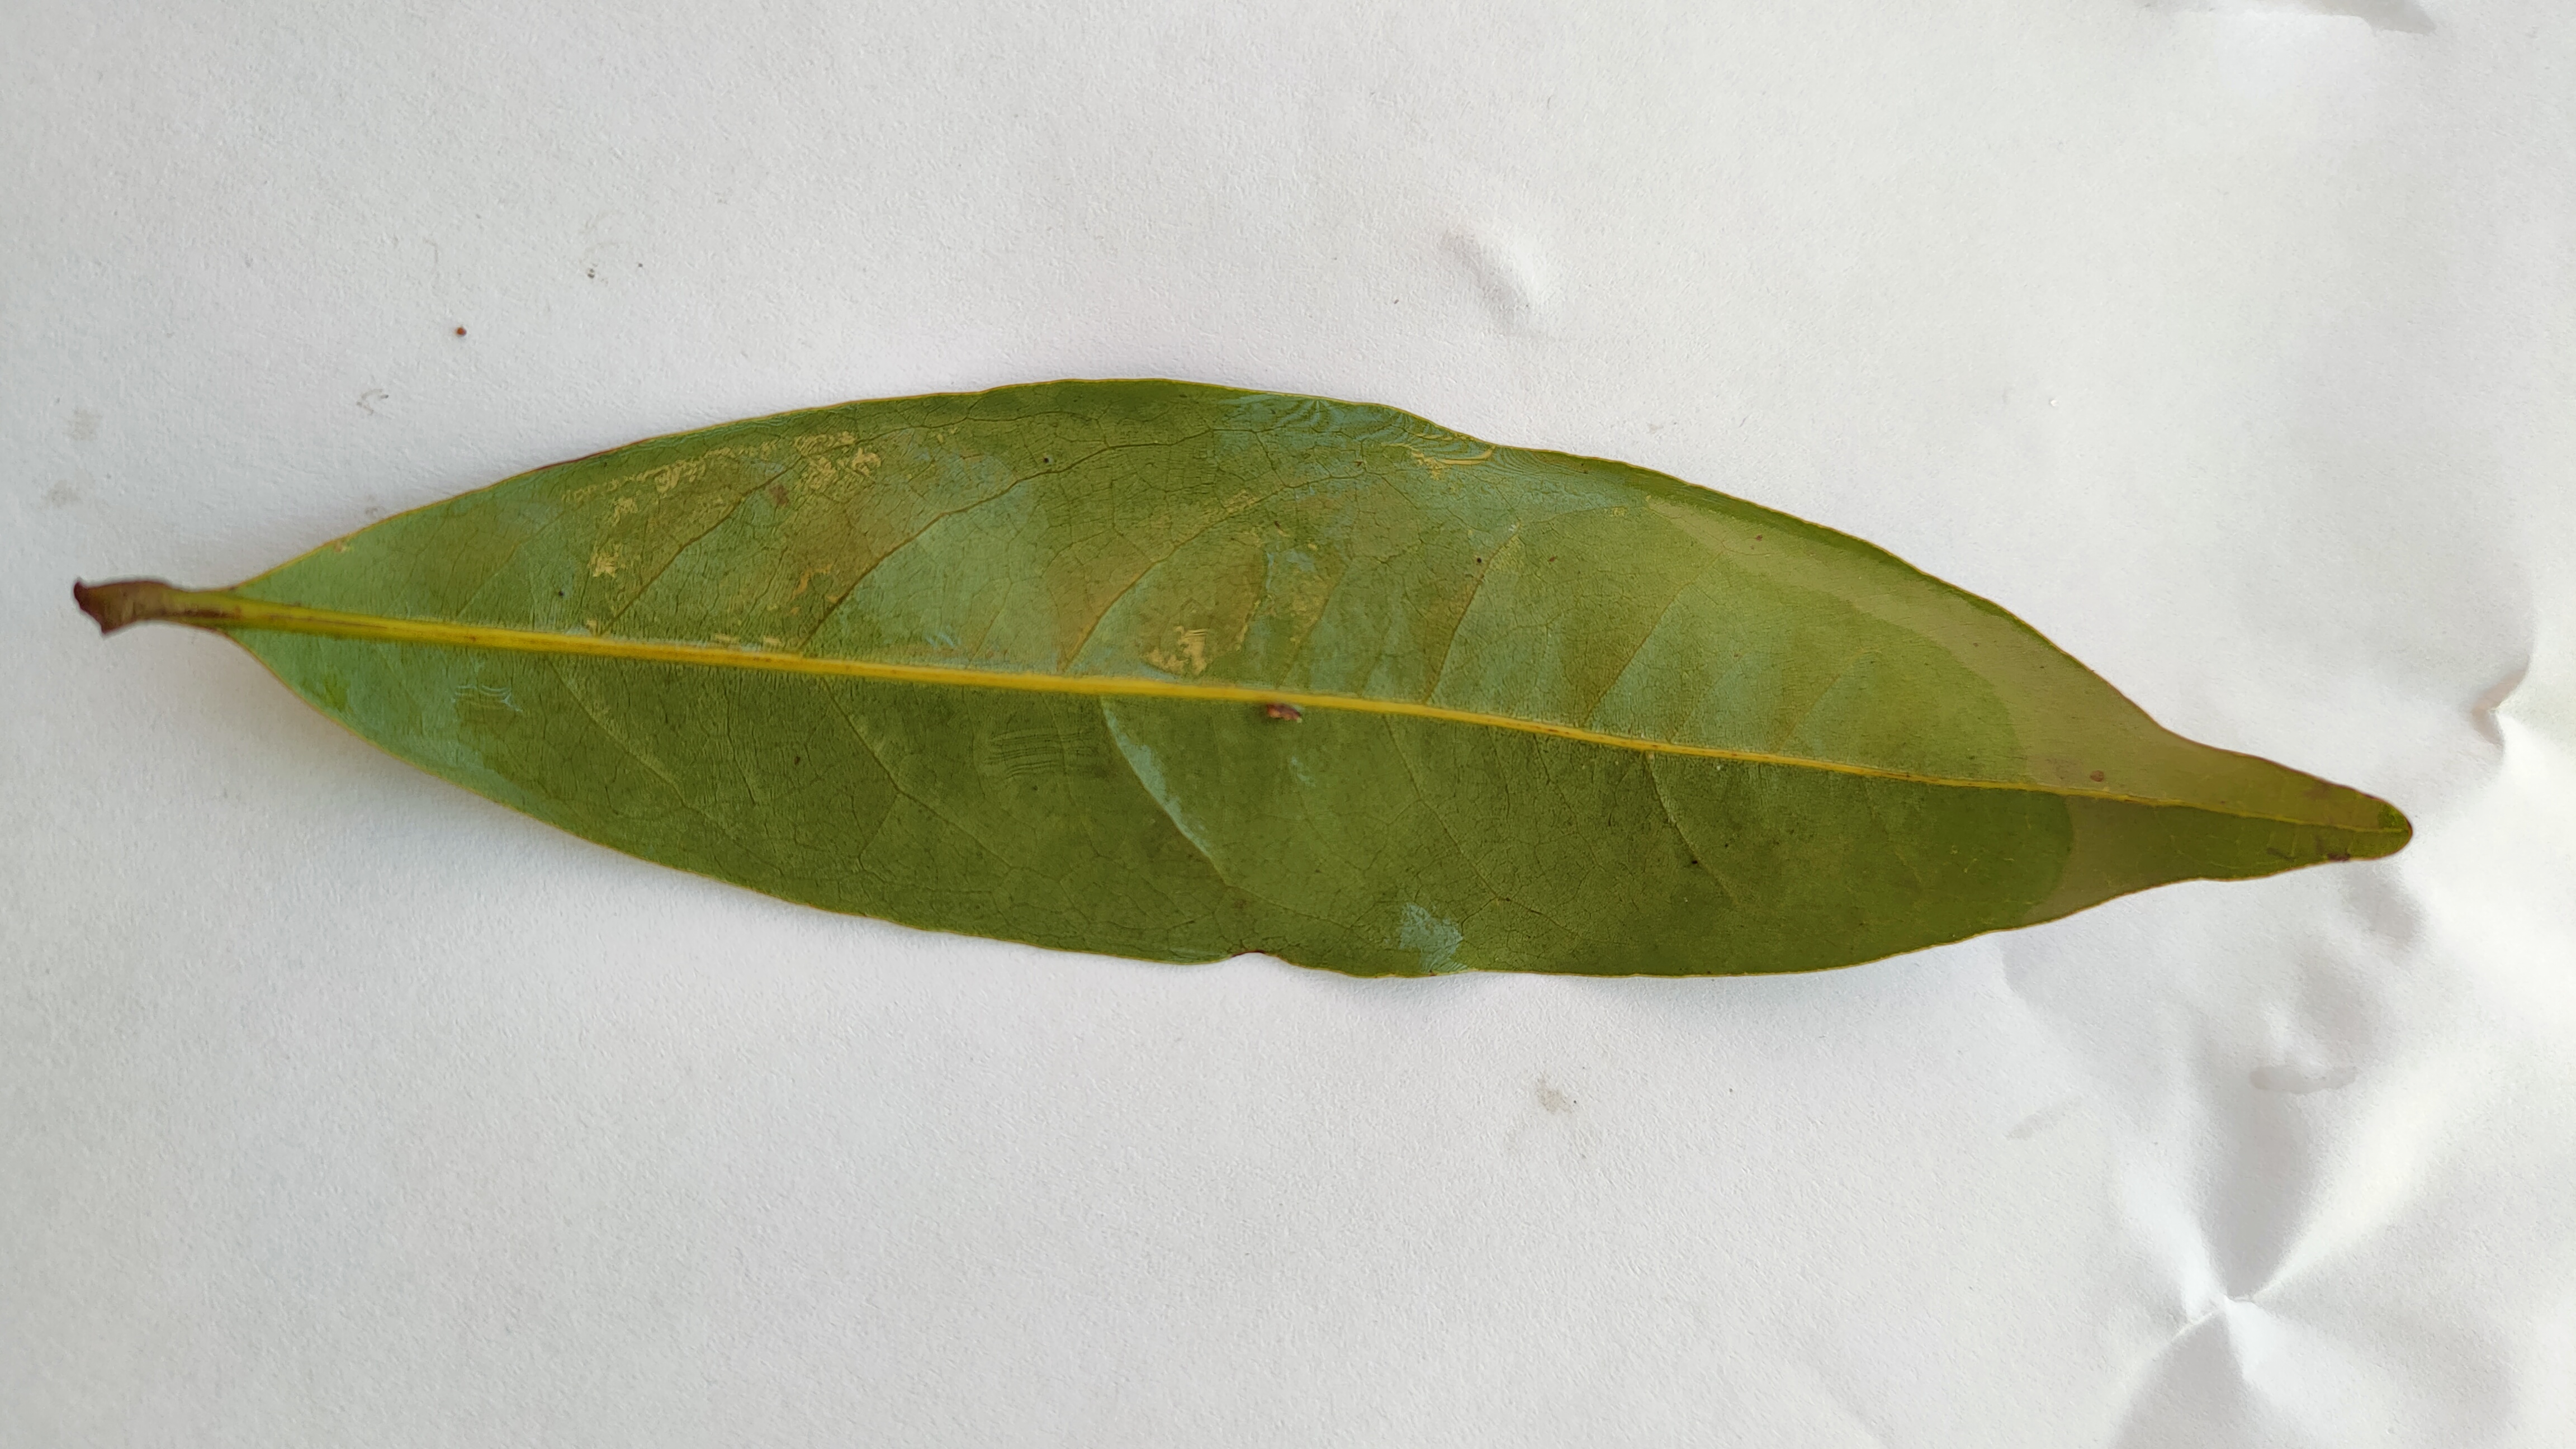
Leaf variety: Lychee